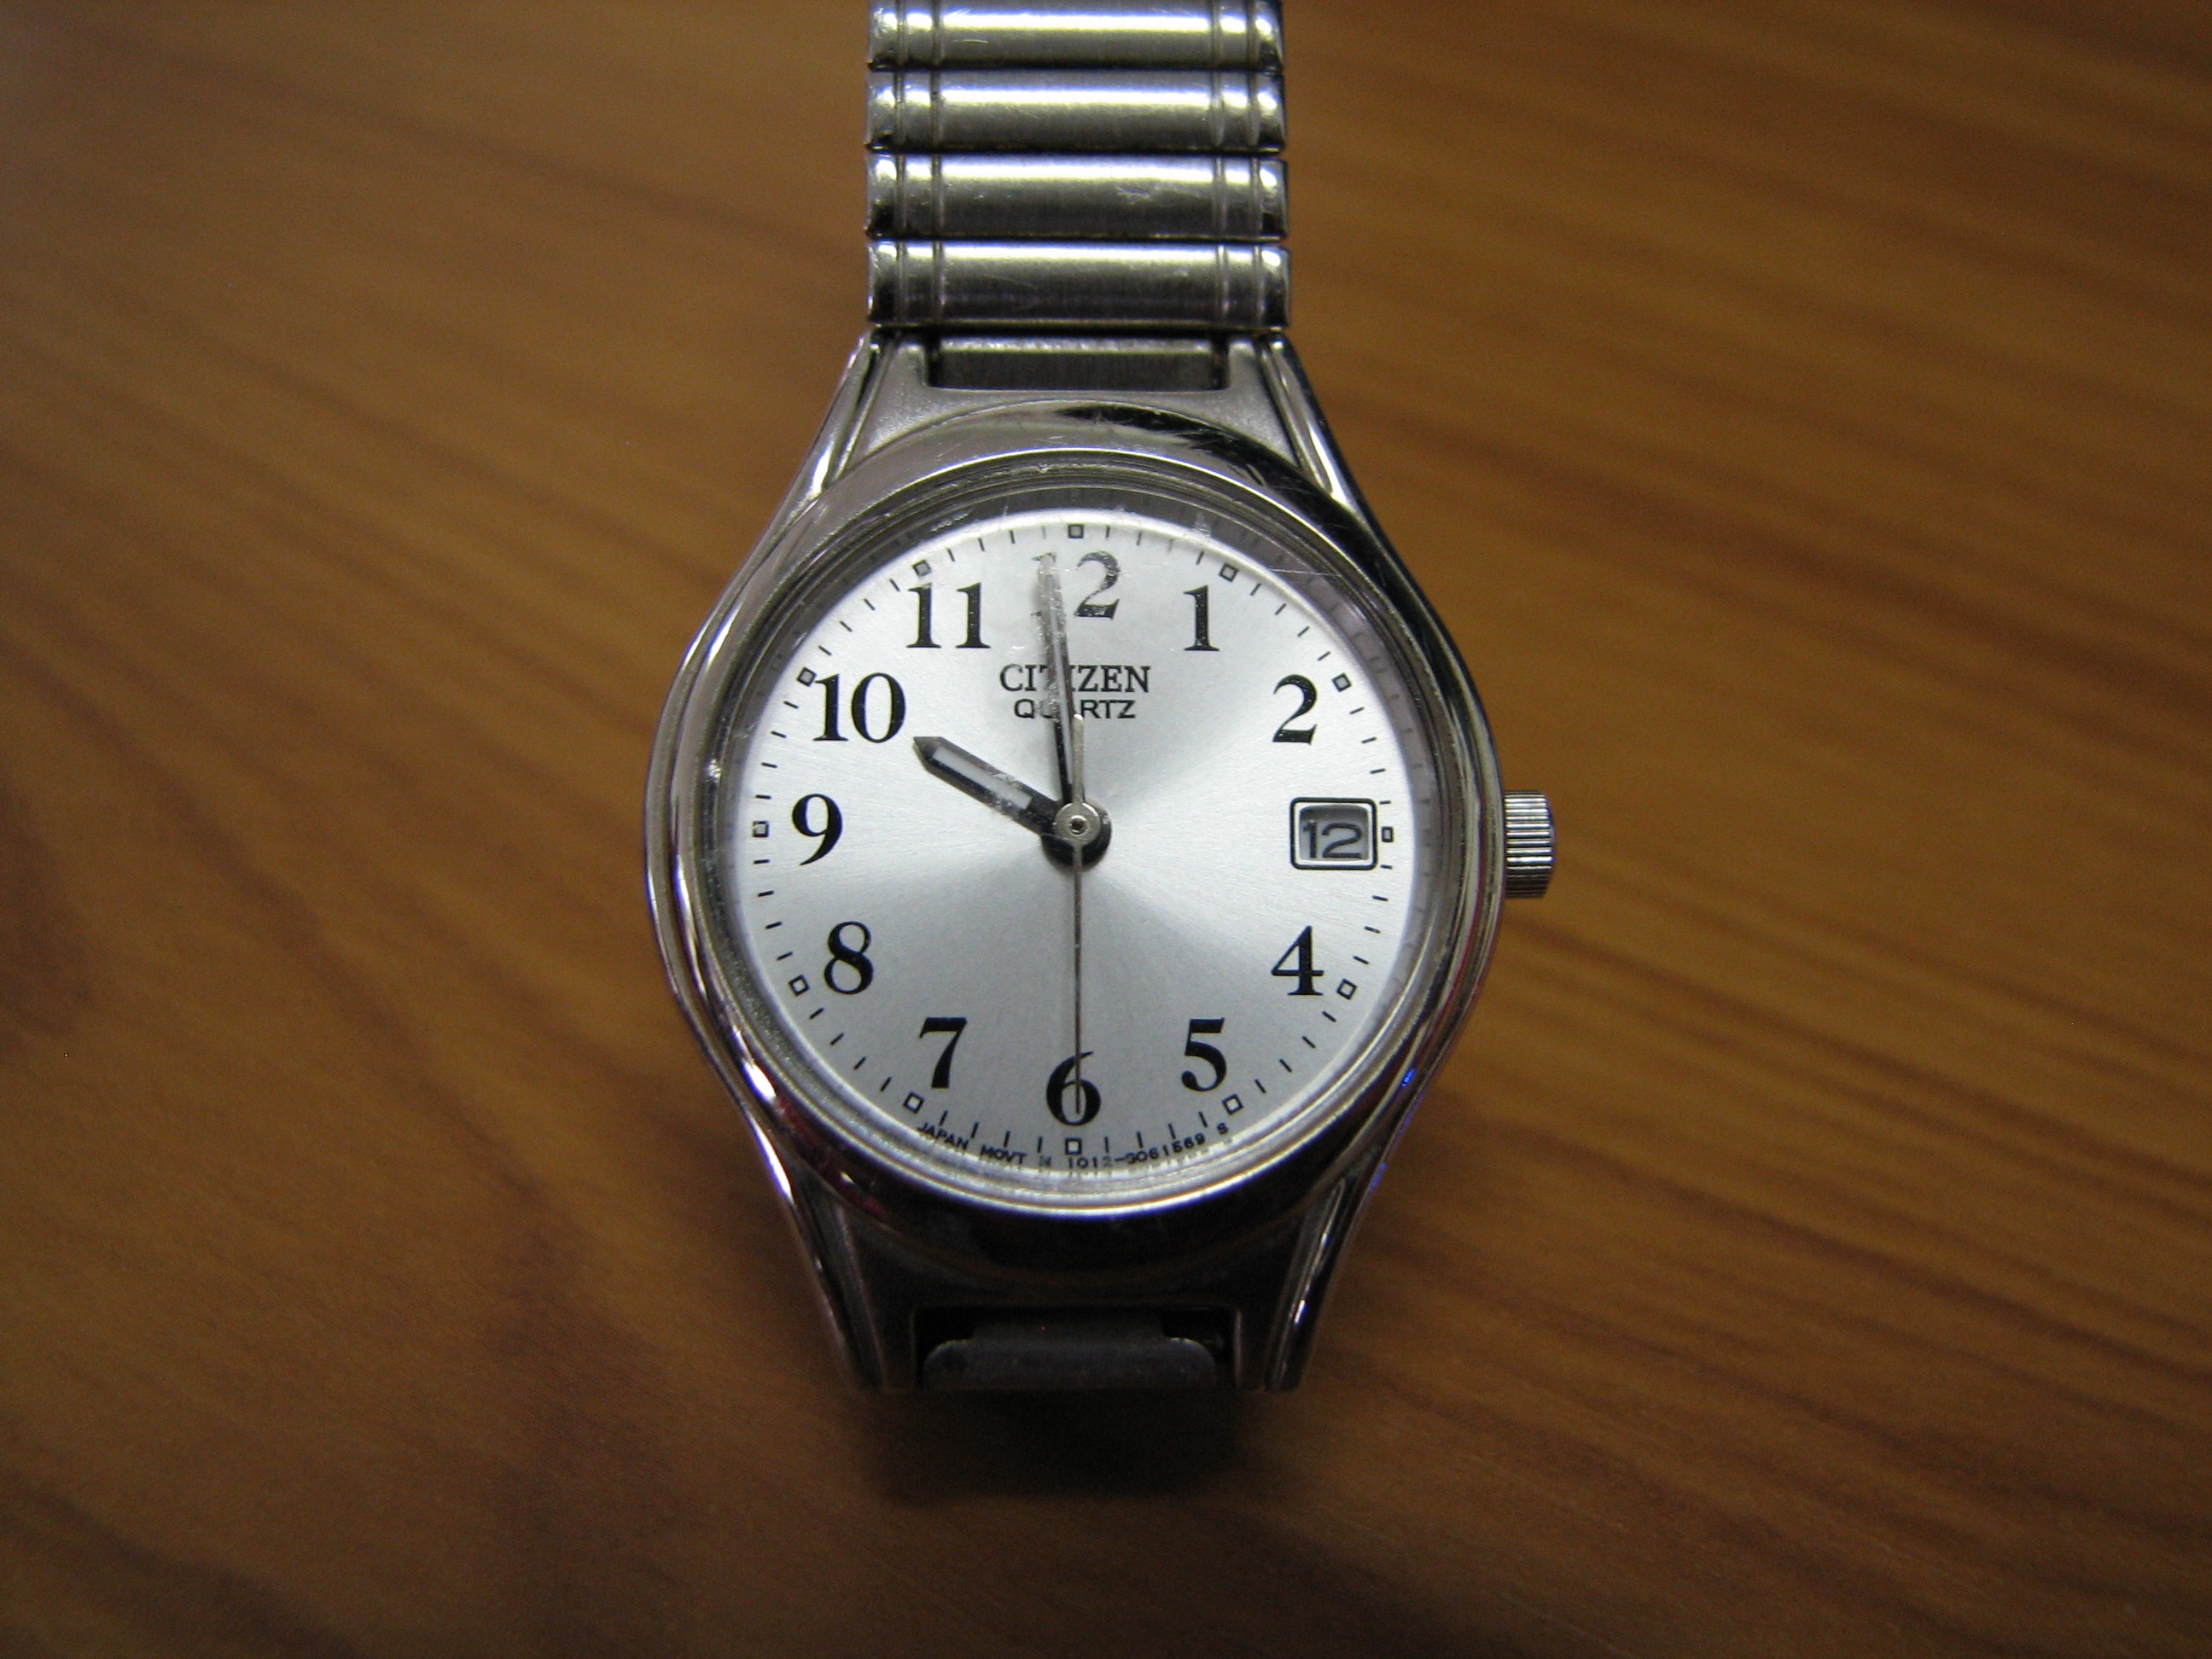
watch, hand, time, wristwatch, silver, strap